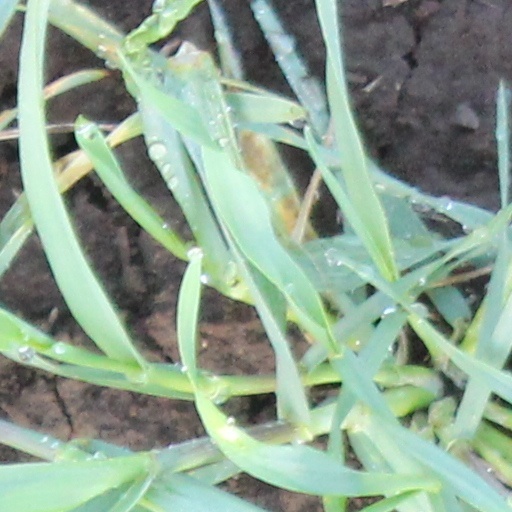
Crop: wheat